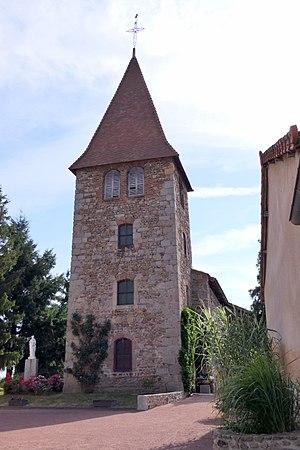
Vivans, l'église
Vivans est une commune française située dans le département de la Loire en région Auvergne-Rhône-Alpes.